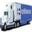
Label: truck